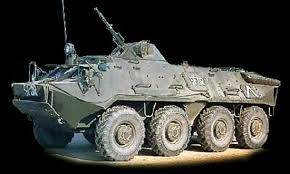
Label: BTR